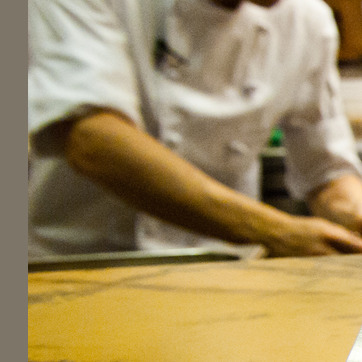
Material: skin